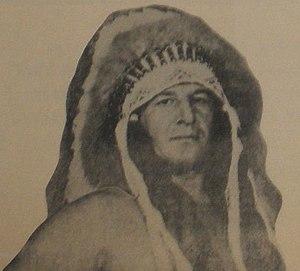
Chief Jay Strongbow dans un programme de catch Heavyweight Wrestling du 31 août 1970